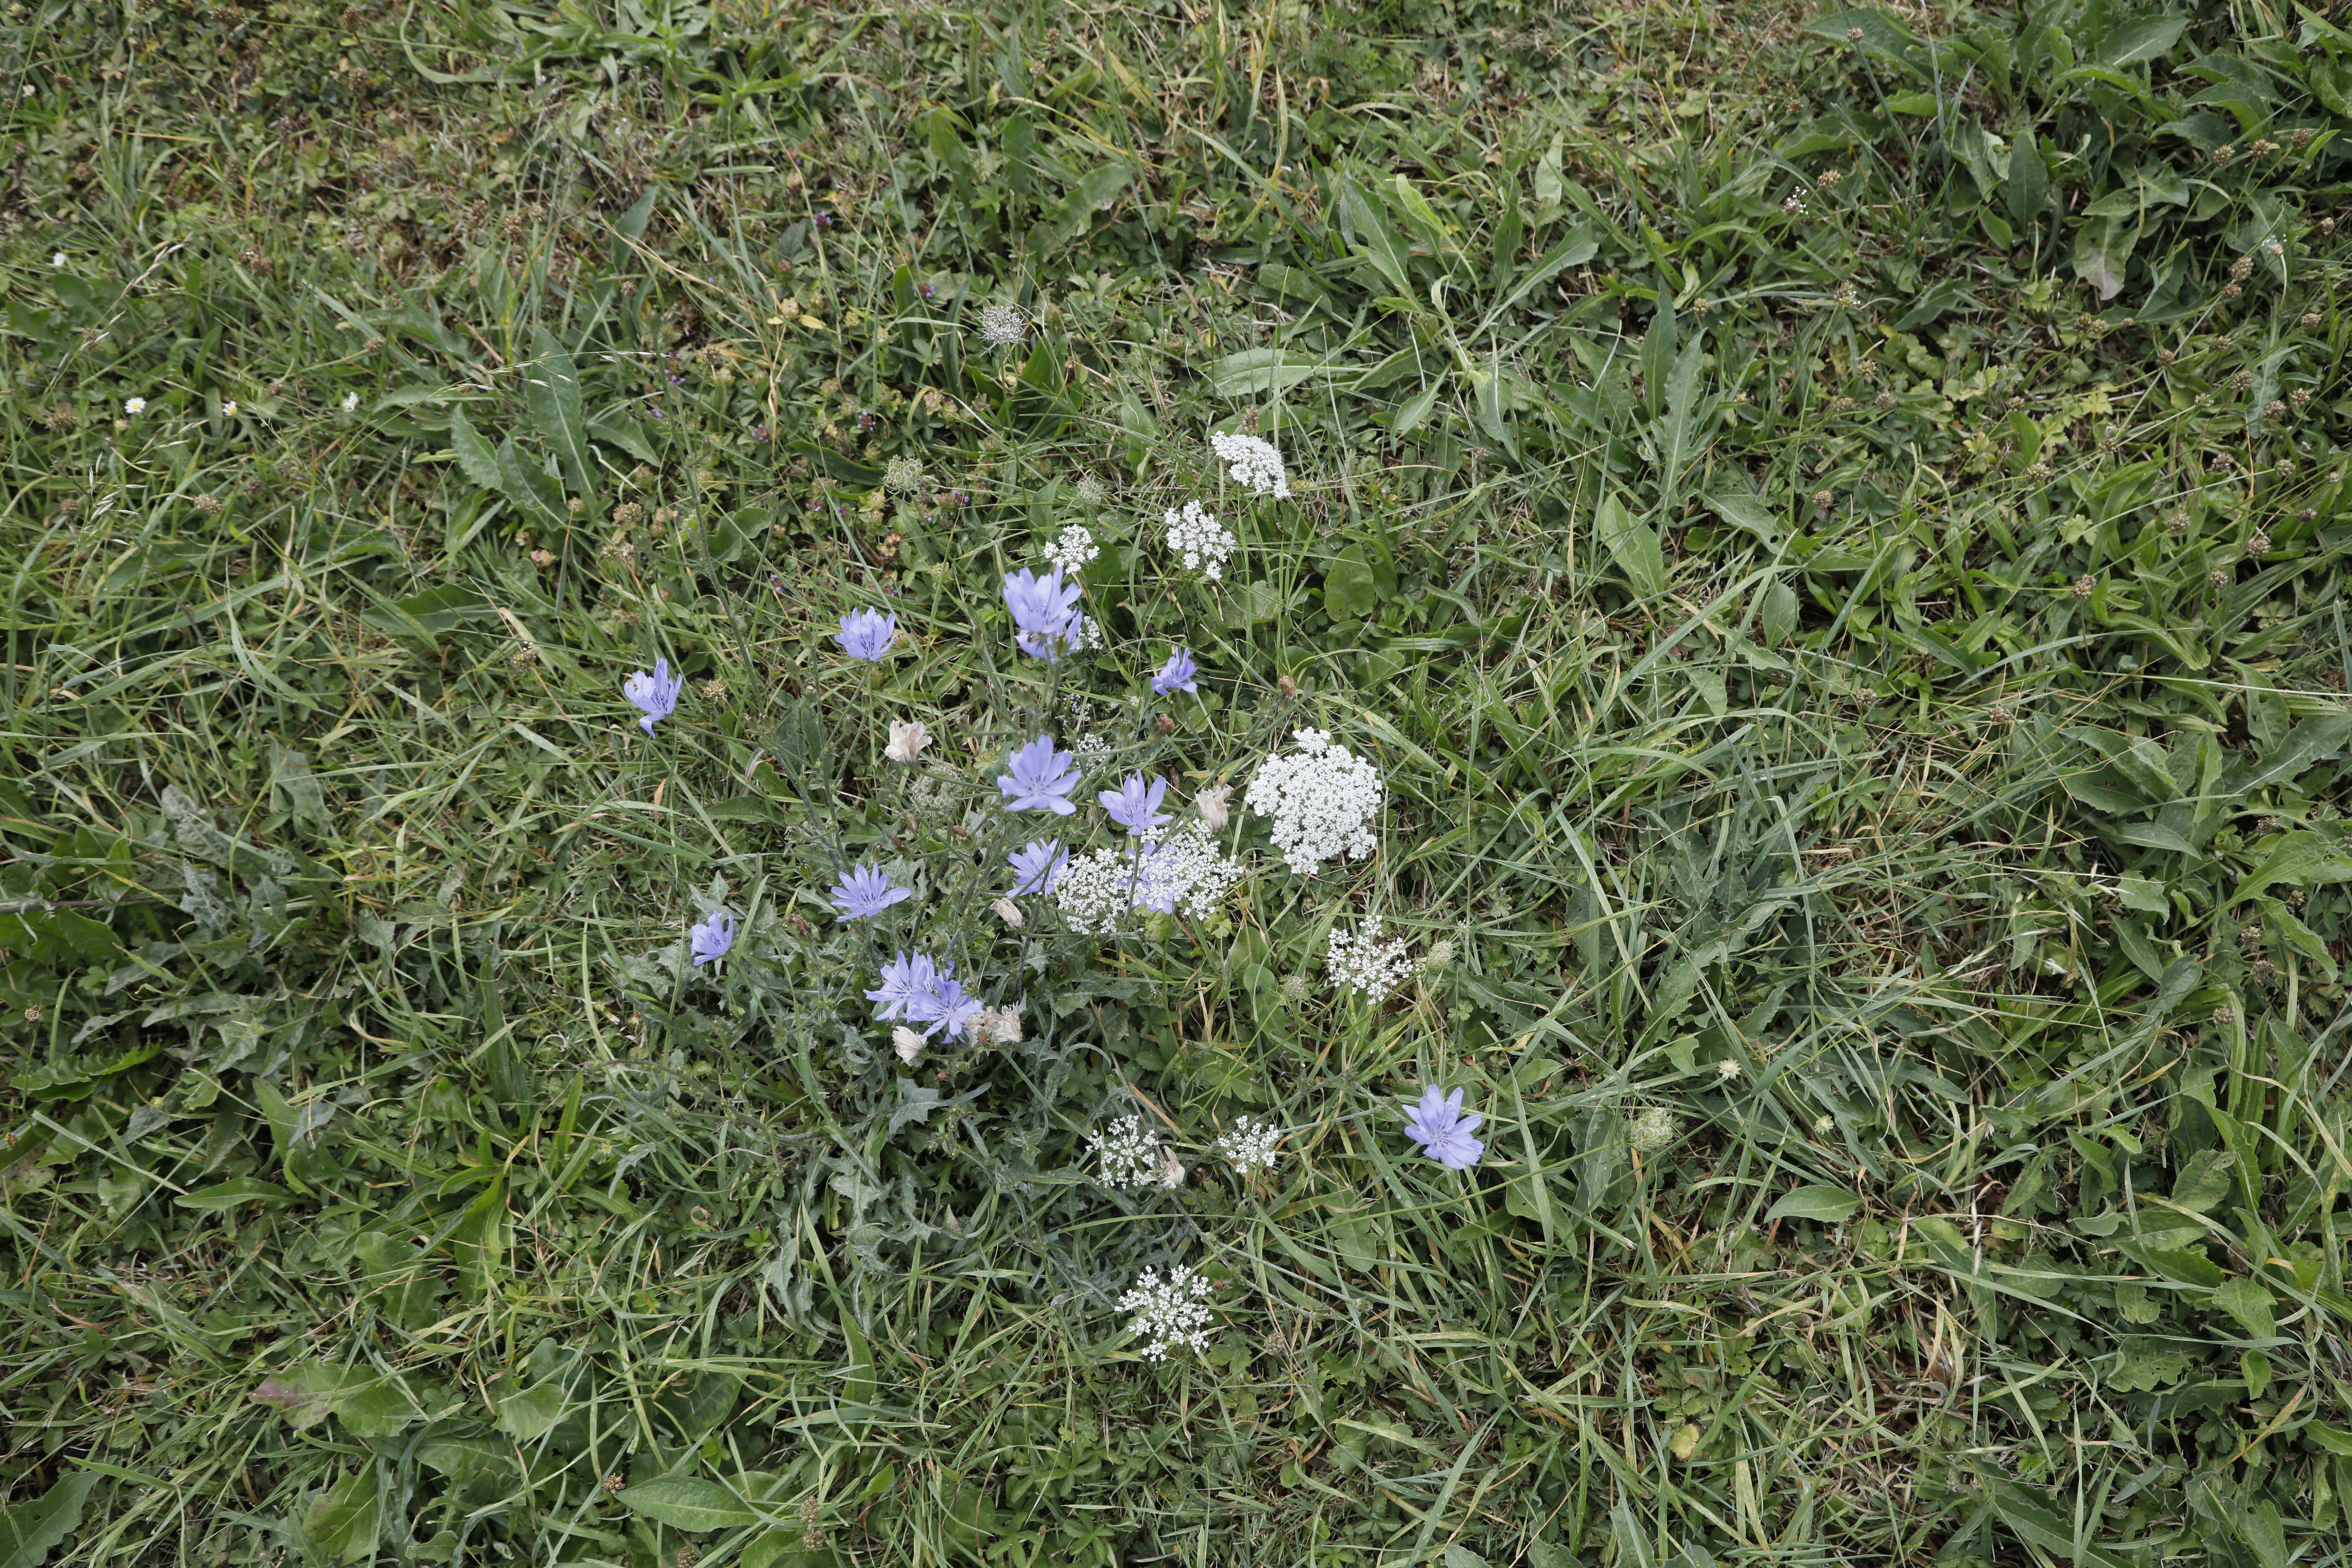
Plant species: Daucus carota, Cichorium intybus